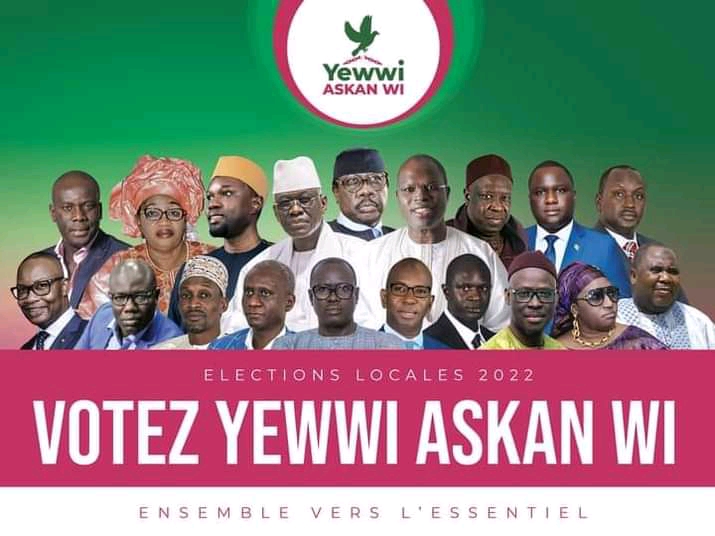
Nataal bii nataalub Yewwi Askan Wi la, bari na am mbooloo mu ci nekk ñii sol ay mbaxana ñoom Sónkook. Bari na daal ñi ci nekk ñépp man xaw ma leen waaye ay nit ñu baree ngi ci, ñii daal nee nañ Yewwi Askan Wee leen tax a jóg.